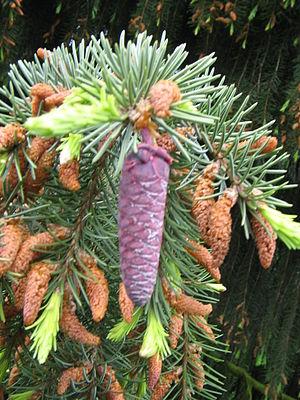
Épicea de Brewer - jeune cône (détail)